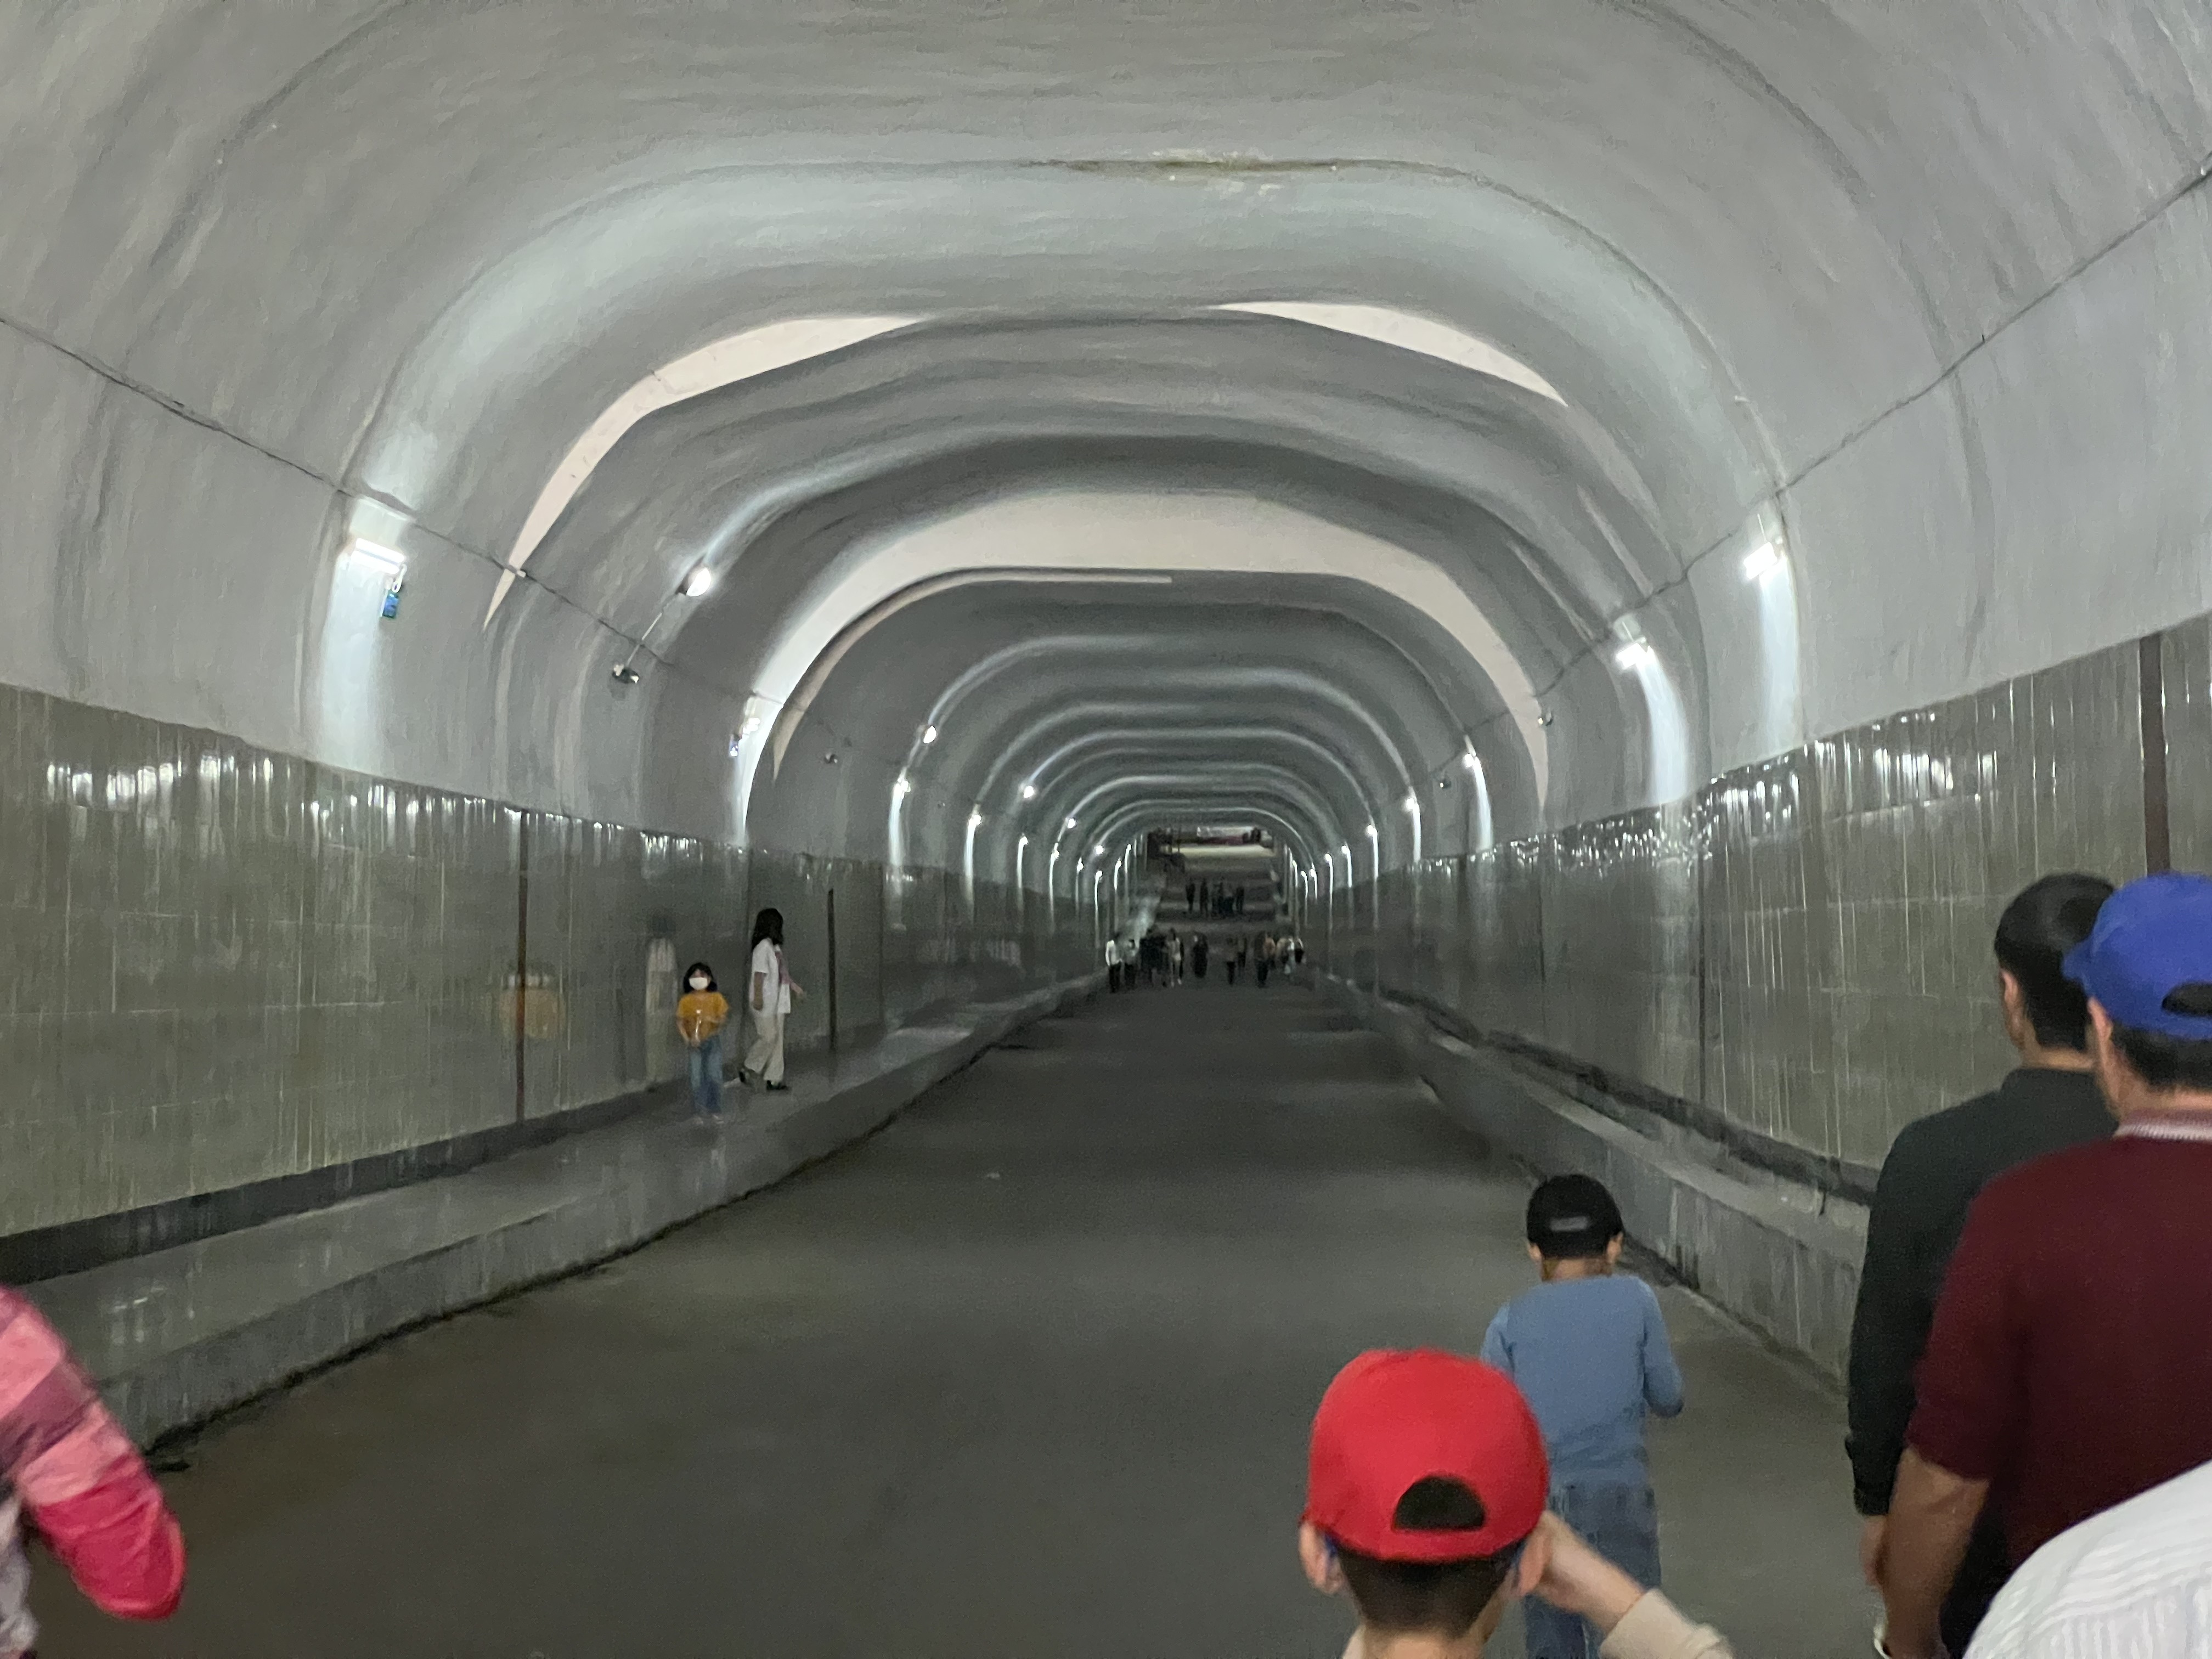
user: text: Trần của đường hầm có màu gì?
assistant: text: Màu xám nhạt.

user: text: Có bao nhiêu người có thể nhìn thấy rõ ràng ở phía gần trong ảnh?
assistant: text: Bảy người.

user: text: Công trình chính trong ảnh là loại hình kiến trúc nào?
assistant: text: Một đường hầm.

user: text: Mô tả mối quan hệ giữa các đèn chiếu sáng và cấu trúc vòm của đường hầm.
assistant: text: Các đèn được gắn đối xứng dọc theo đường cong của các vòm hầm, cung cấp ánh sáng cho toàn bộ lối đi.